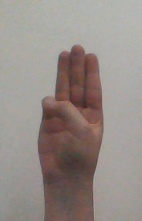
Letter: thaa